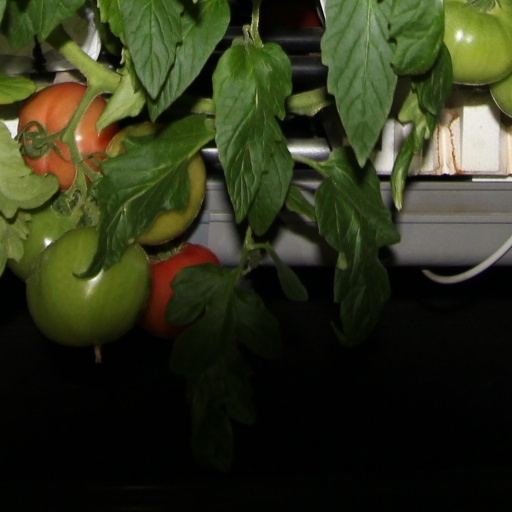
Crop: tomato